The Virgin Appears to Saint Luke and Saint Catherine (Annibale Carracci)

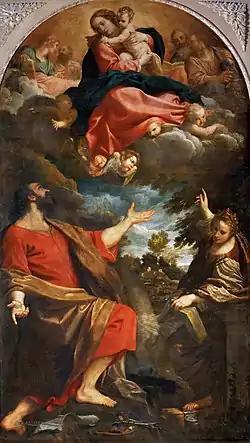
"The Virgin Appears to Saint Luke and Saint Catherine" (1592) by Annibale Carracci

The Virgin Appears to the Saint Luke and Saint Catherine is an oil on canvas painting by Annibale Carracci, now in the Louvre in Paris. It was commissioned in 1589 for the notaries' chapel in Reggio Emilia Cathedral and completed three years later It is also known as The Virgin of Saint Luke, The Saint Luke Madonna and Child and Apparition of the Virgin to Saint Luke and Saint Catherine. Luke was chosen as the patron saint of both painters and notaries, appearing twice, at bottom left and top right. The work was looted from Italy by Napoleon's troops in 1798, placed in the Louvre and not returned to Italy after the end of the Napoleonic Wars.